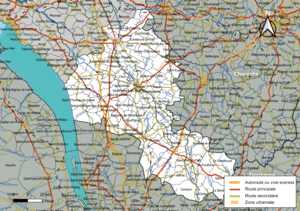
Carte géographique de la Communauté de communes de la Haute Saintonge, département de la Charente-Maritime, France. Composition au 1er janvier 2019.
La communauté de communes de la Haute Saintonge est une communauté de communes française, située dans le département de la Charente-Maritime et la région Nouvelle-Aquitaine.